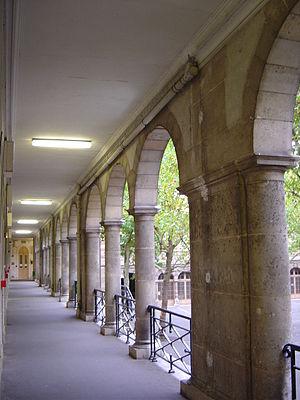
Galerie inférieure du lycée Arago.